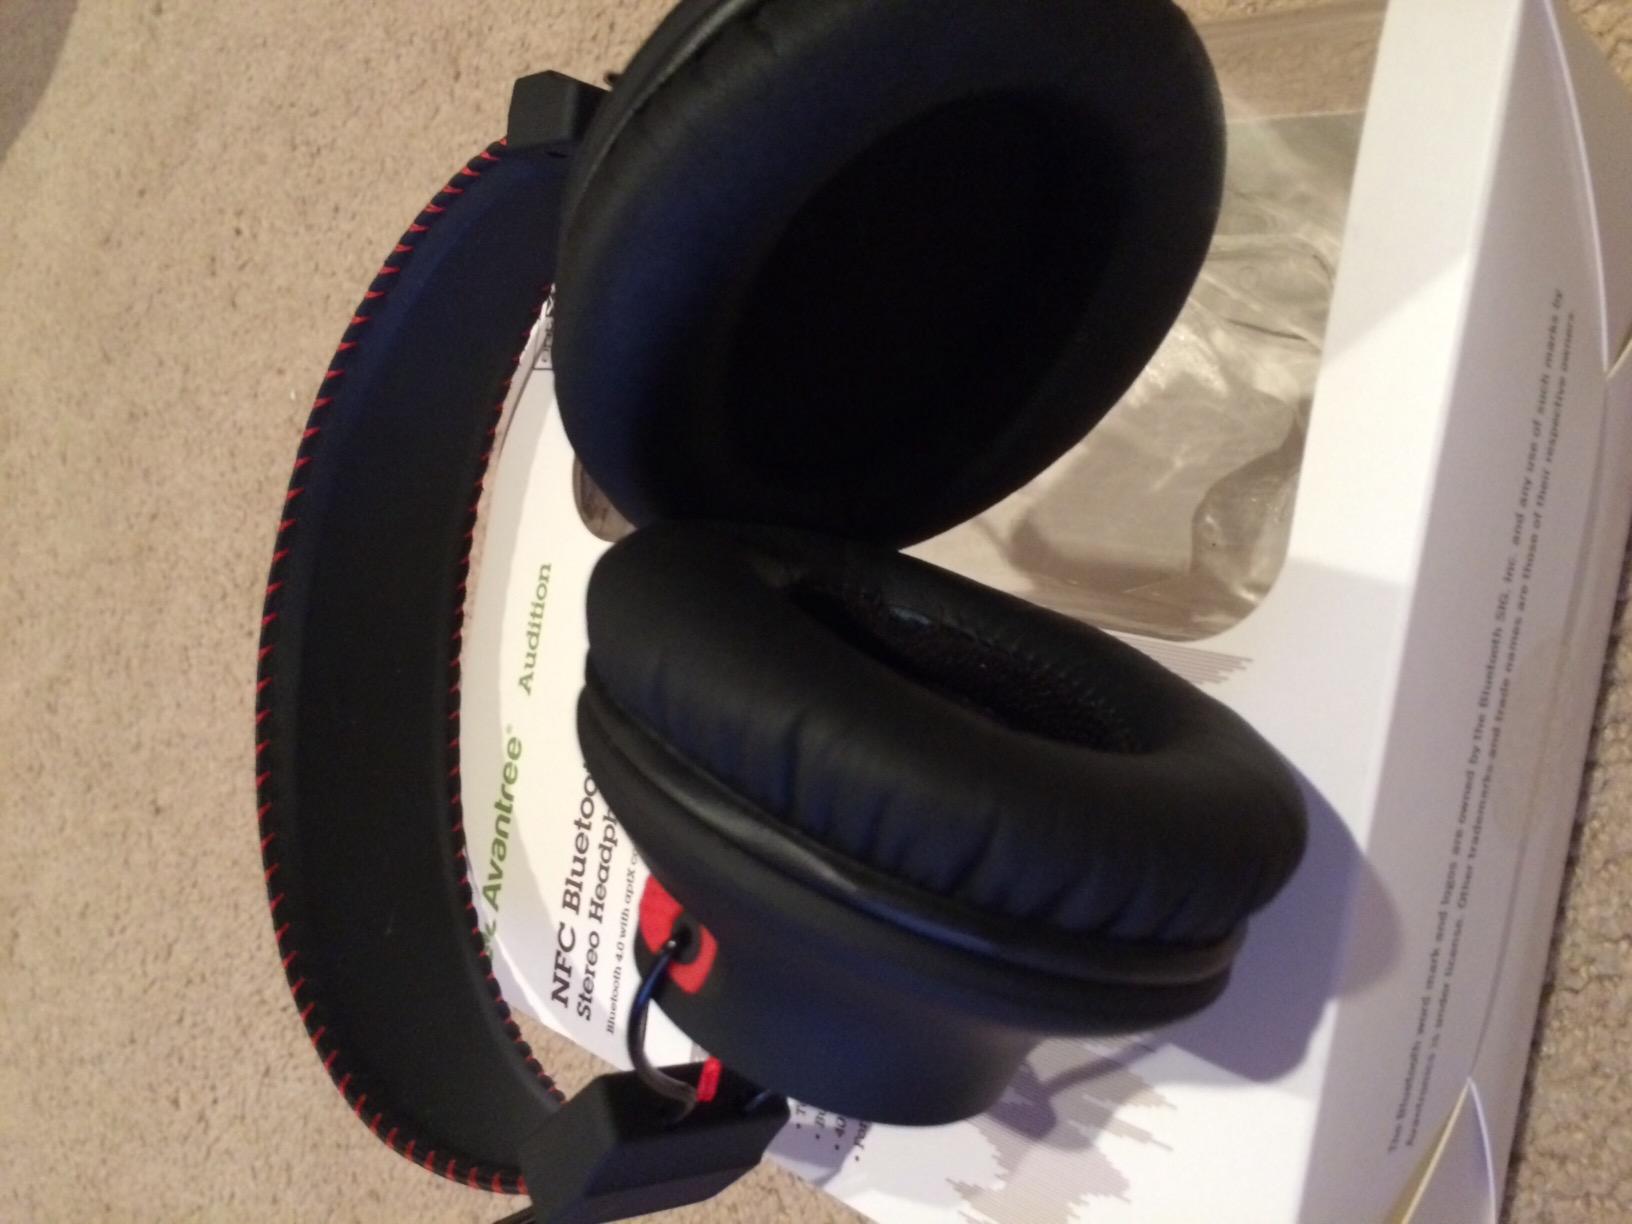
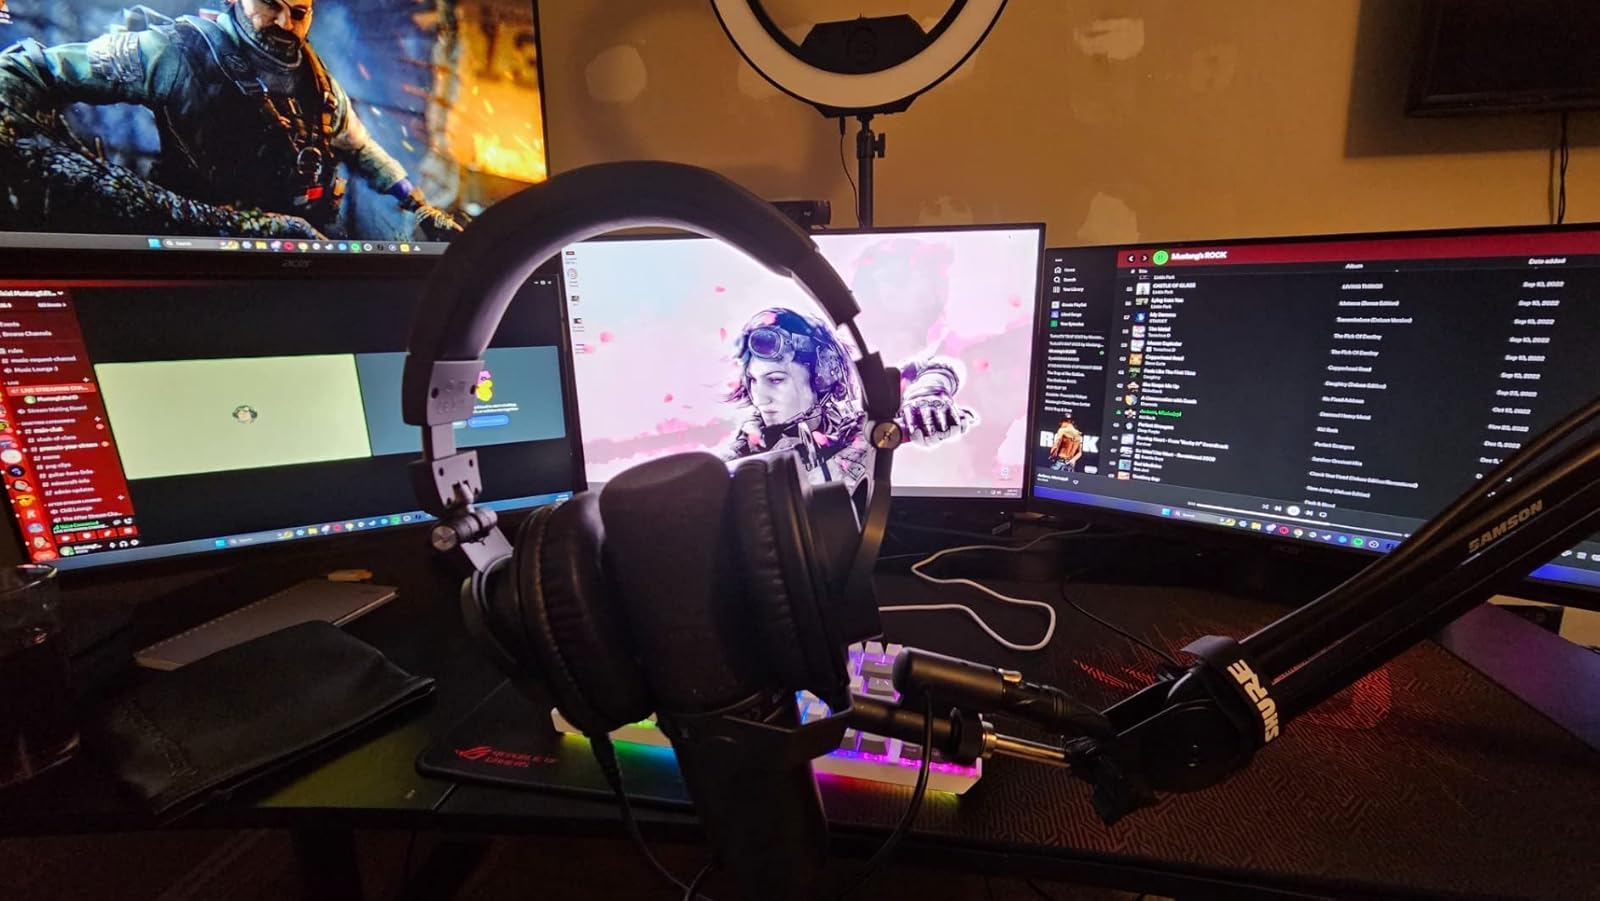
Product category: headphones
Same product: no